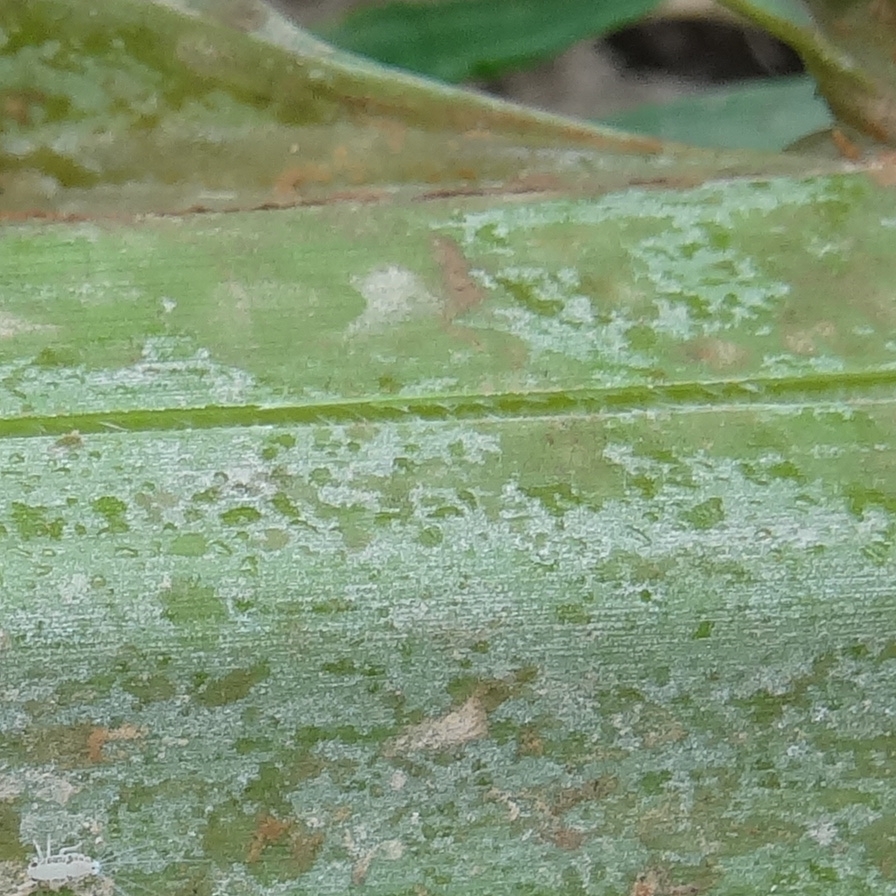
Label: Honey